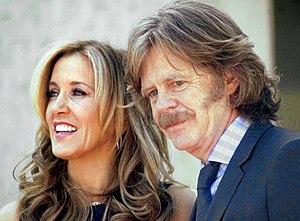
Felicity Kendall Huffman, née le 9 décembre 1962 à Bedford, est une actrice américaine. Elle commence sa carrière d'actrice par le théâtre et apparaît dans de nombreux seconds rôles dans les années 1990, à la télévision et au cinéma. Elle est révélée au grand public pour son interprétation de Lynette Scavo dans la série télévisée Desperate Housewives de 2004 à 2012. Ce rôle lui permet de remporter l'Emmy Awards de la meilleure actrice, trois Screen Actors Guild Awards mais aussi trois nominations consécutives au Golden Globe de la meilleure actrice dans une série télévisée musicale ou comique.